Cutting board

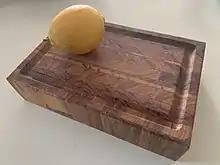
This upcycled cutting board was made from boxcar floorboards that were taken from a railroad salvage yard.

Wooden boards should never be placed in the dishwasher, or left immersed for long periods, as the wood or glue may be affected, or mildew may develop. To prevent cracking, wood cutting boards should be treated monthly, under normal usage. A standard recommendation is 5–7 times a year, or as needed. A light food-grade mineral oil is a good preservative for wooden cutting boards, as it helps keep water from seeping into the grain. Alternatively, one may also use a food-grade drying oil such as poppyseed oil, tung oil or linseed oil. The first two dry much faster than linseed. Note, plant based oils will go rancid, and cause wood cutting boards to pick up unpleasant smells. If the board does pick up any smells from food, there are a few ways to remove odors. One way being a combination of lemon juice and kosher salt, and another being a solution of 1:3 distilled white vinegar and water. For the lemon and salt combo, sprinkle salt over the board before squeezing lemon juice over the salt and rubbing the mixture over the board before letting it completely dry and scraping the dried paste off. On the other hand, a simple spray and wipe of the white vinegar and water solution removes any lasting odors.